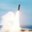
Label: rocket